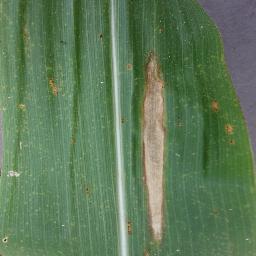
Label: Corn_(Maize)___Northern_Leaf_Blight